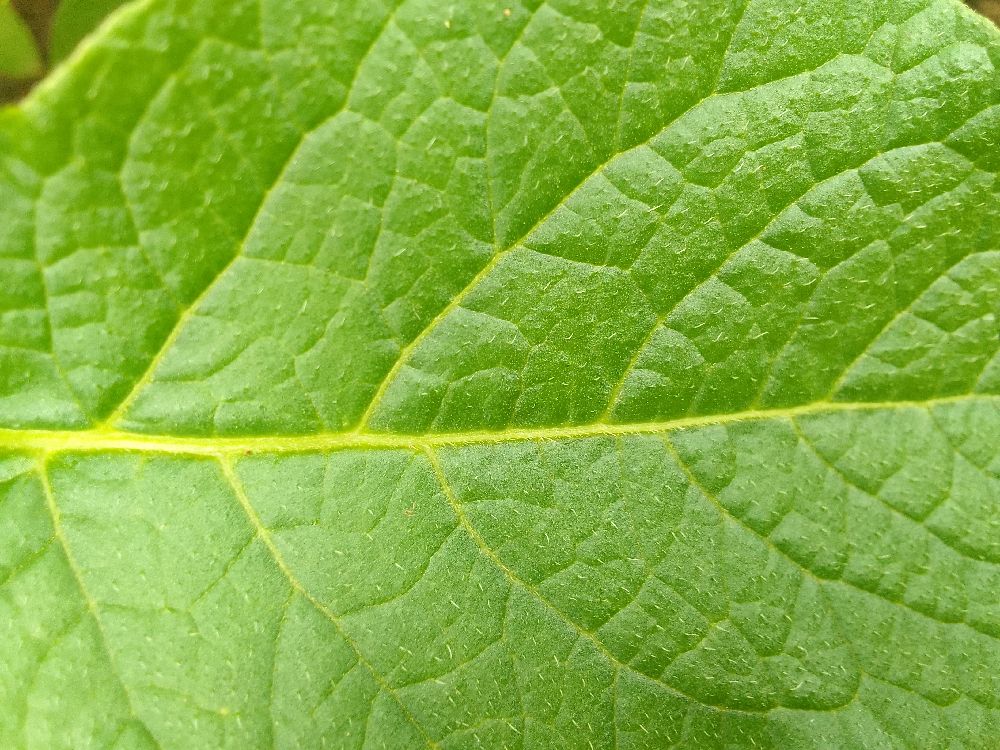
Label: Healthy